Energy in Nigeria

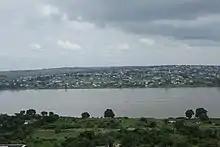
River Benue

Since gas well drilling started in Nigeria in the 1950s, significant reserves of Associated Gas (AG) and Non-Associated Gas (NAG) were discovered onshore and offshore, leading to the exportation of gas as liquid natural gas (LNG) and its monetization in-country for power generation.